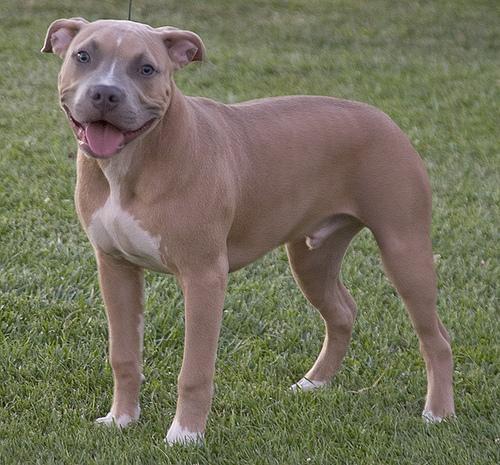
American_Staffordshire_terrier